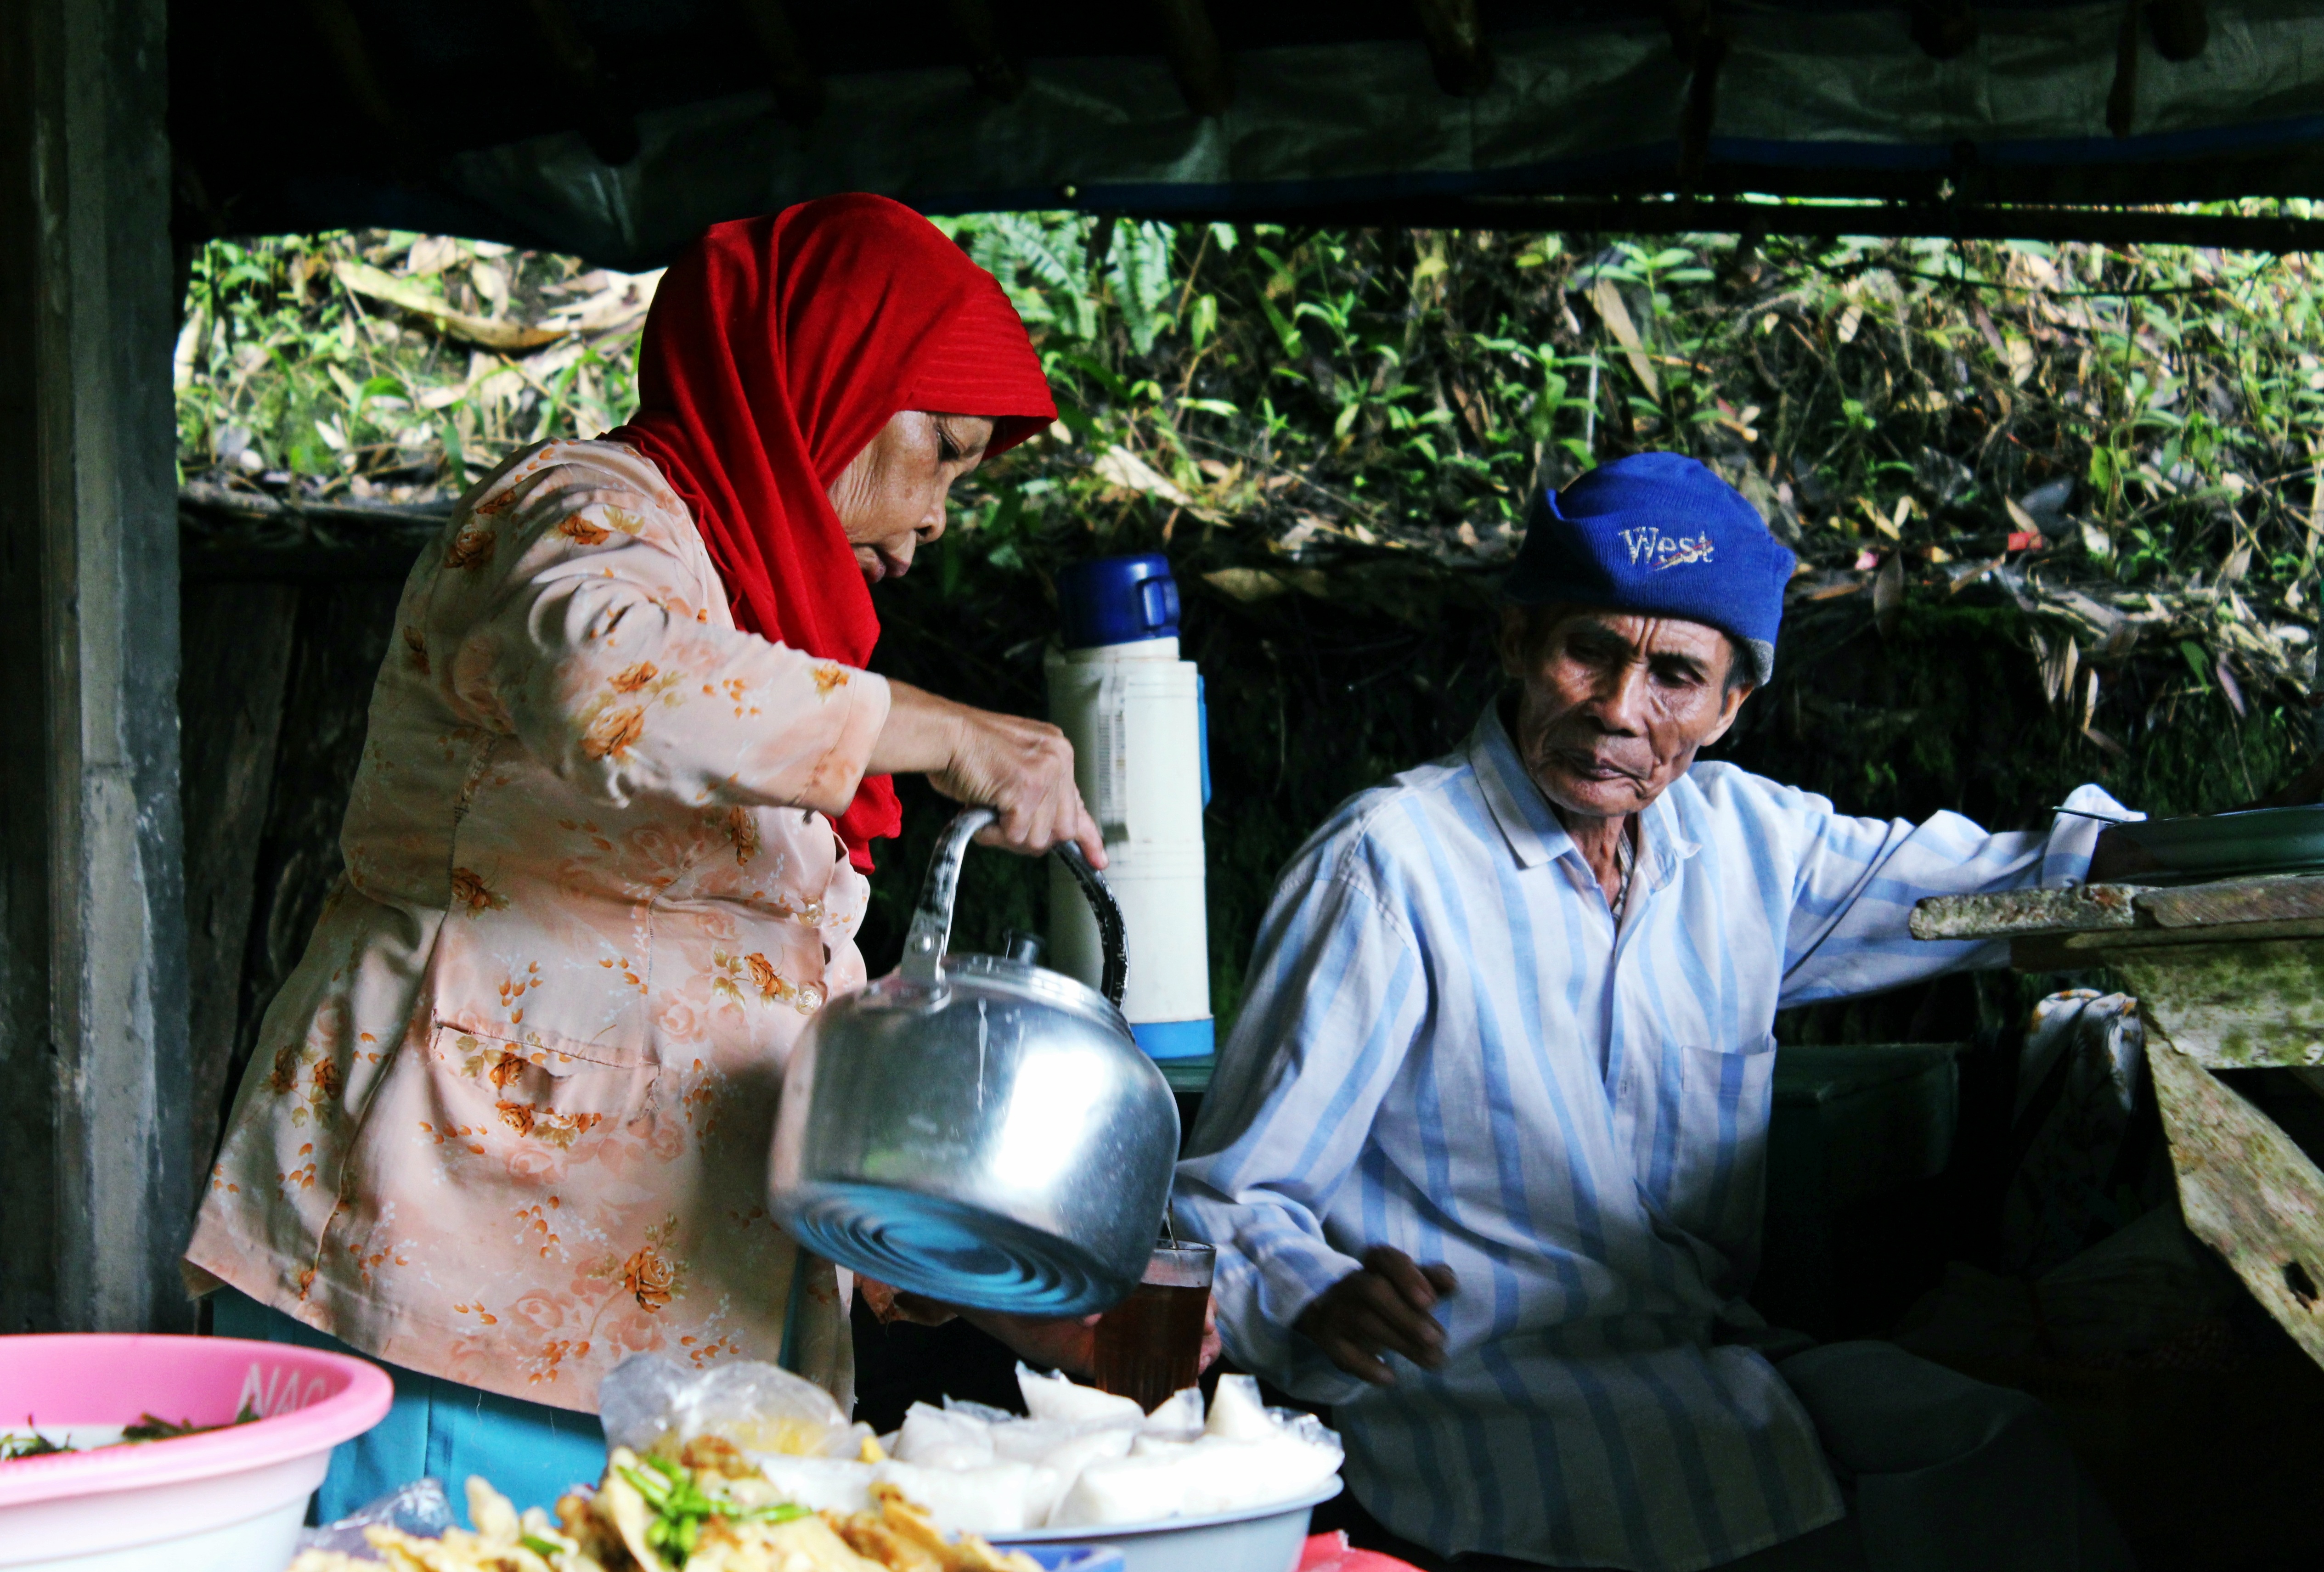
table, water, person, coffee, people, woman, farm, countryside, tea, old, home, country, looking, travel, village, female, cup, meal, tranquil, sitting, scenery, human, care, drink, tourism, lifestyle, leisure, healthy, holding, smiling, farmland, grandmother, freshness, thirsty, picnic, face, family, indoors, wife, happy, women, drinking, picturesque, grandparents, refreshment, senior, java, elderly, traditional, parents, adult, destination, husband, pensioner, aged, retirement, touristic, retired, mature, assistance, caregiver